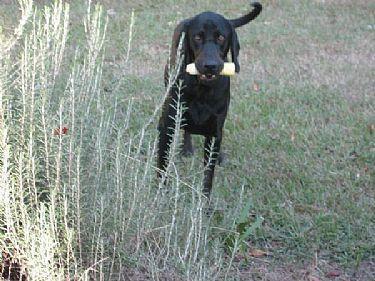
black-and-tan_coonhound